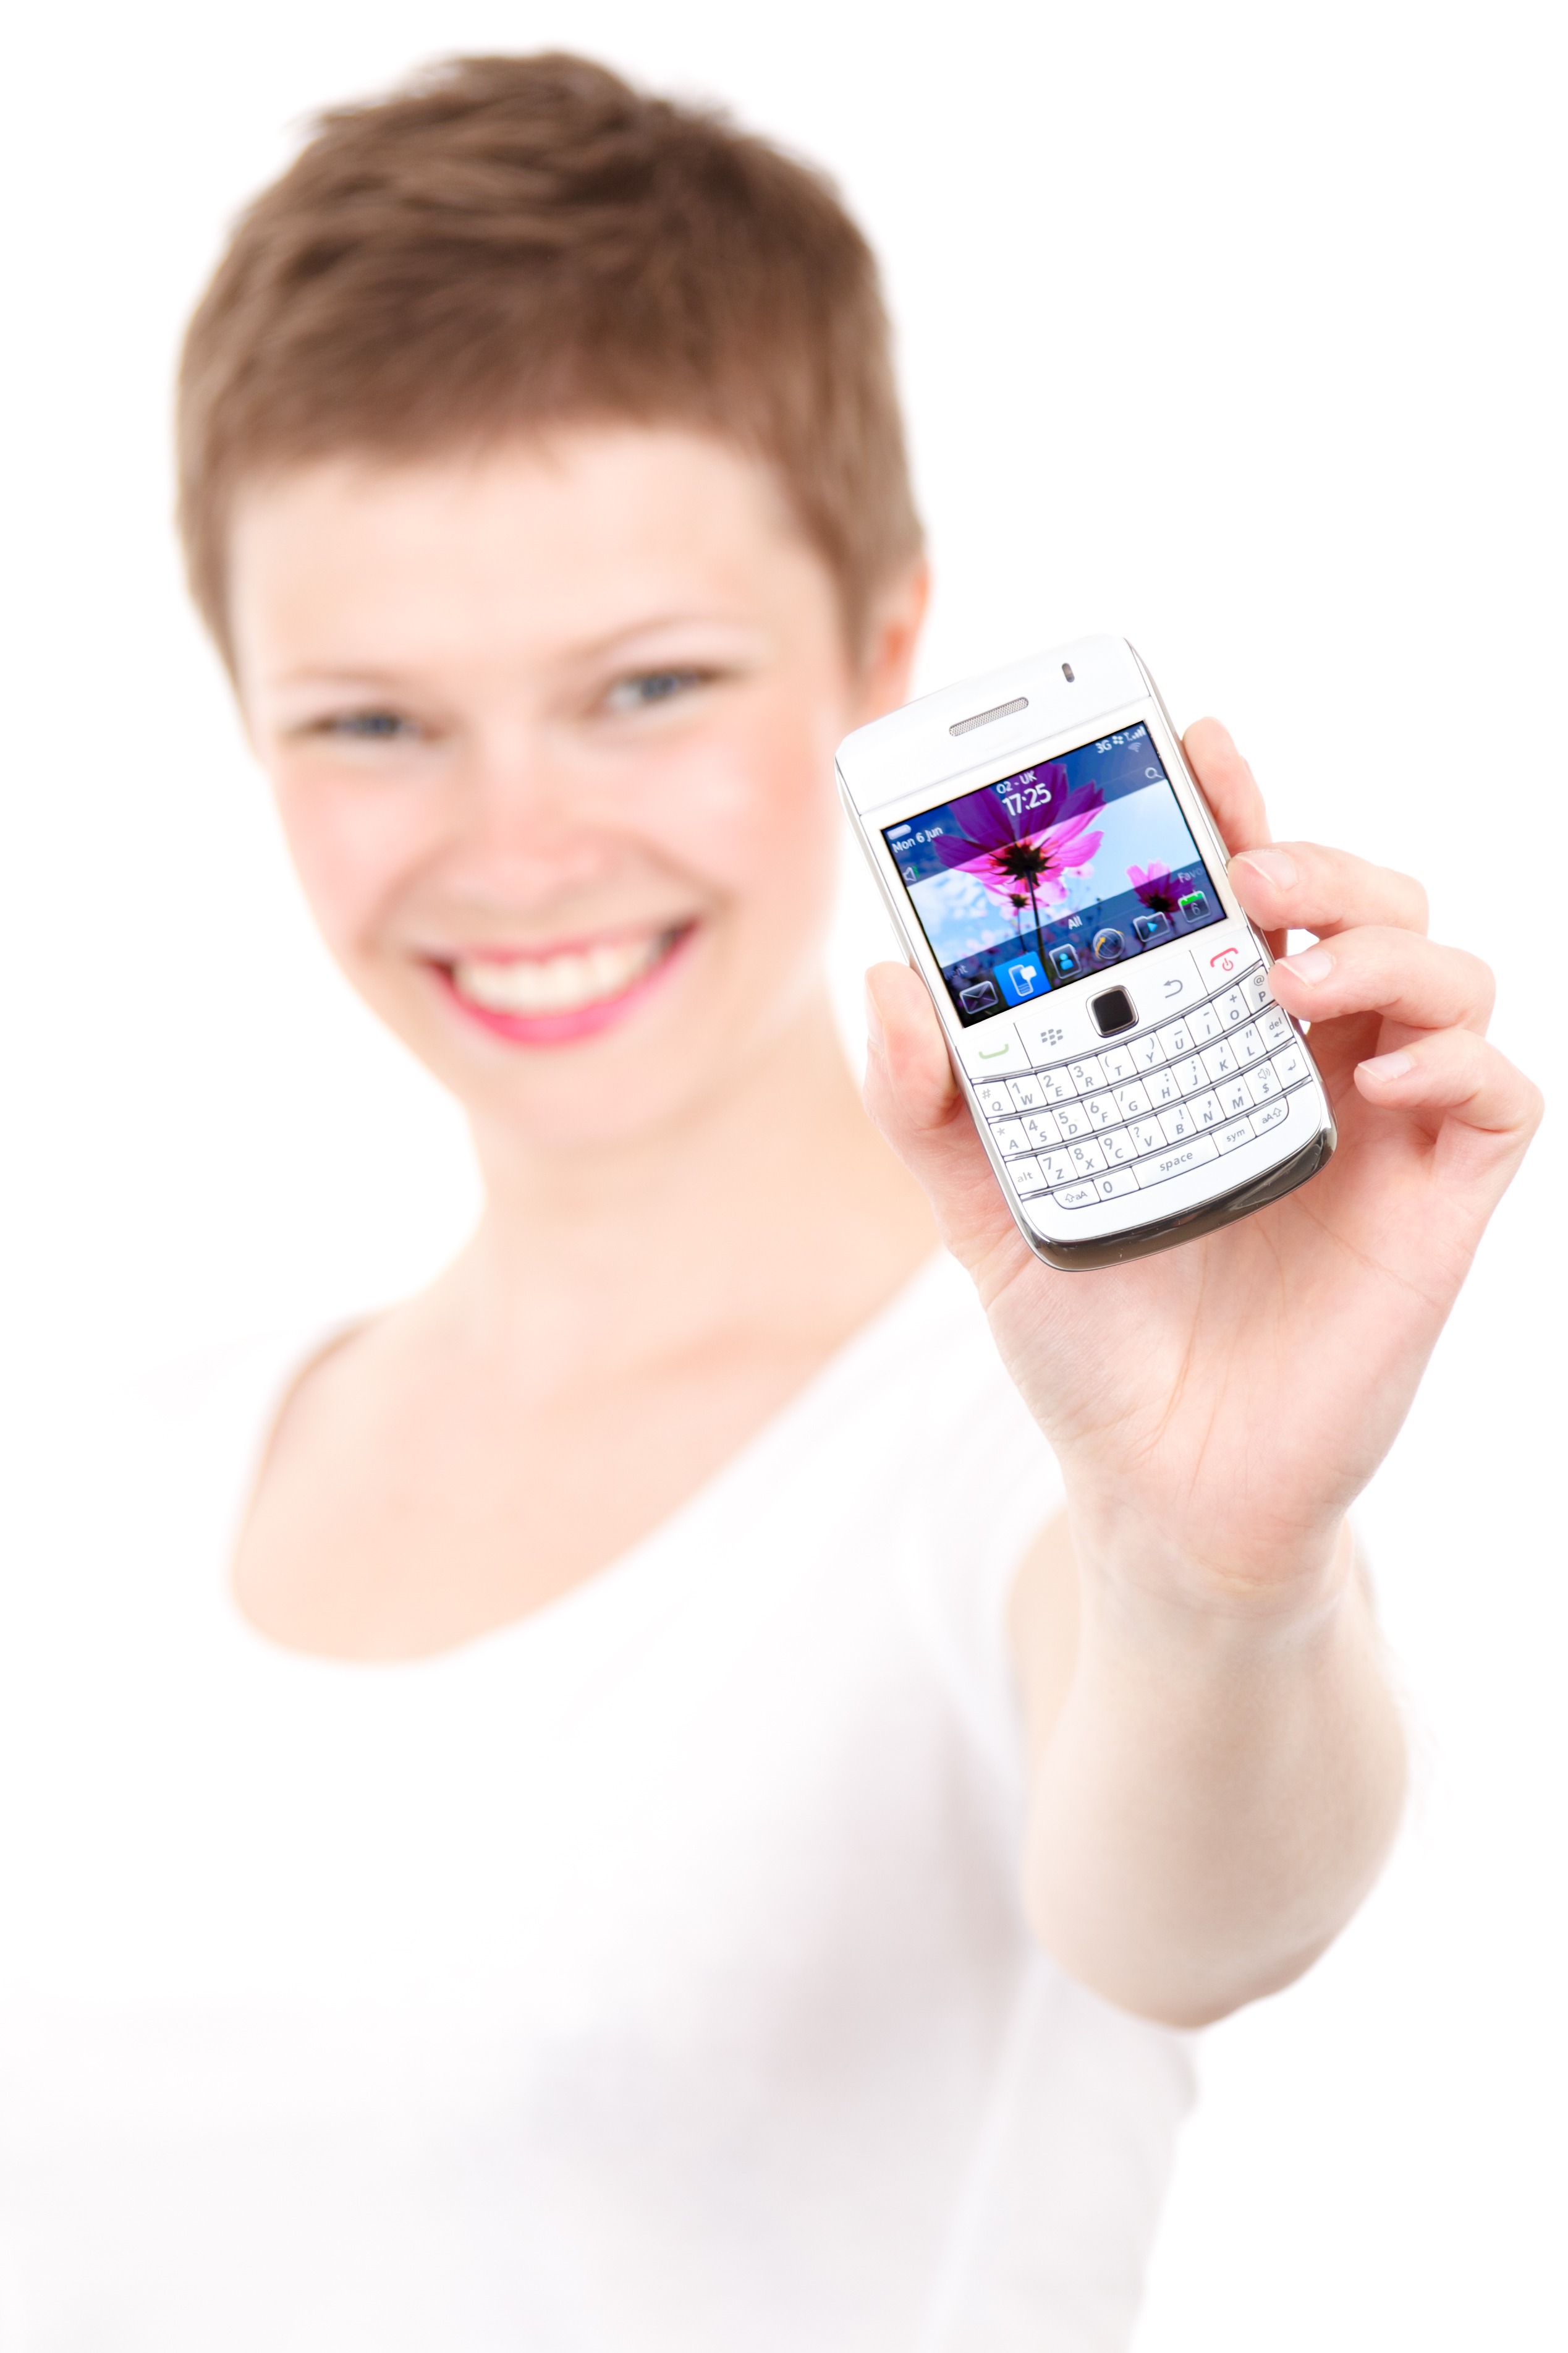
iphone, smartphone, mobile, hand, person, people, girl, woman, technology, isolated, female, young, finger, money, telephone, communication, gadget, business, arm, smile, cell phone, product, cash, nose, display, showing, thumb, sense